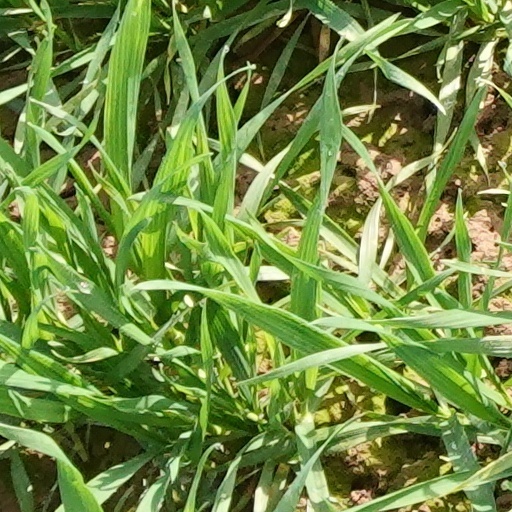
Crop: wheat